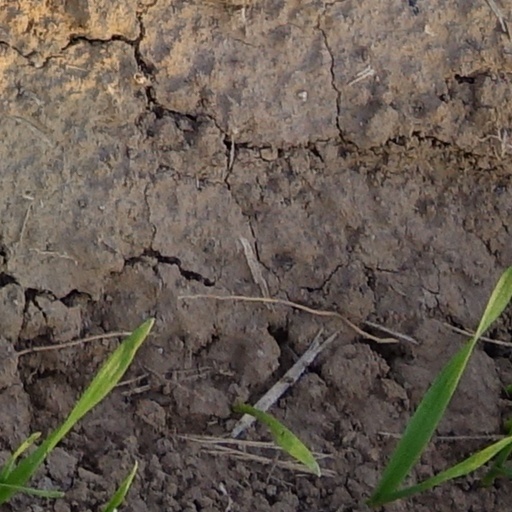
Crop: wheat